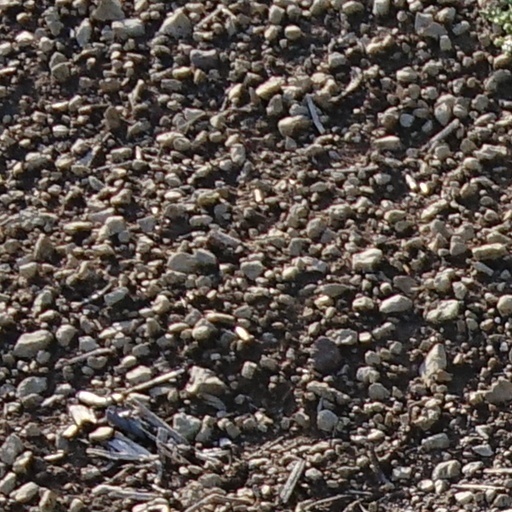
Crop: wheat